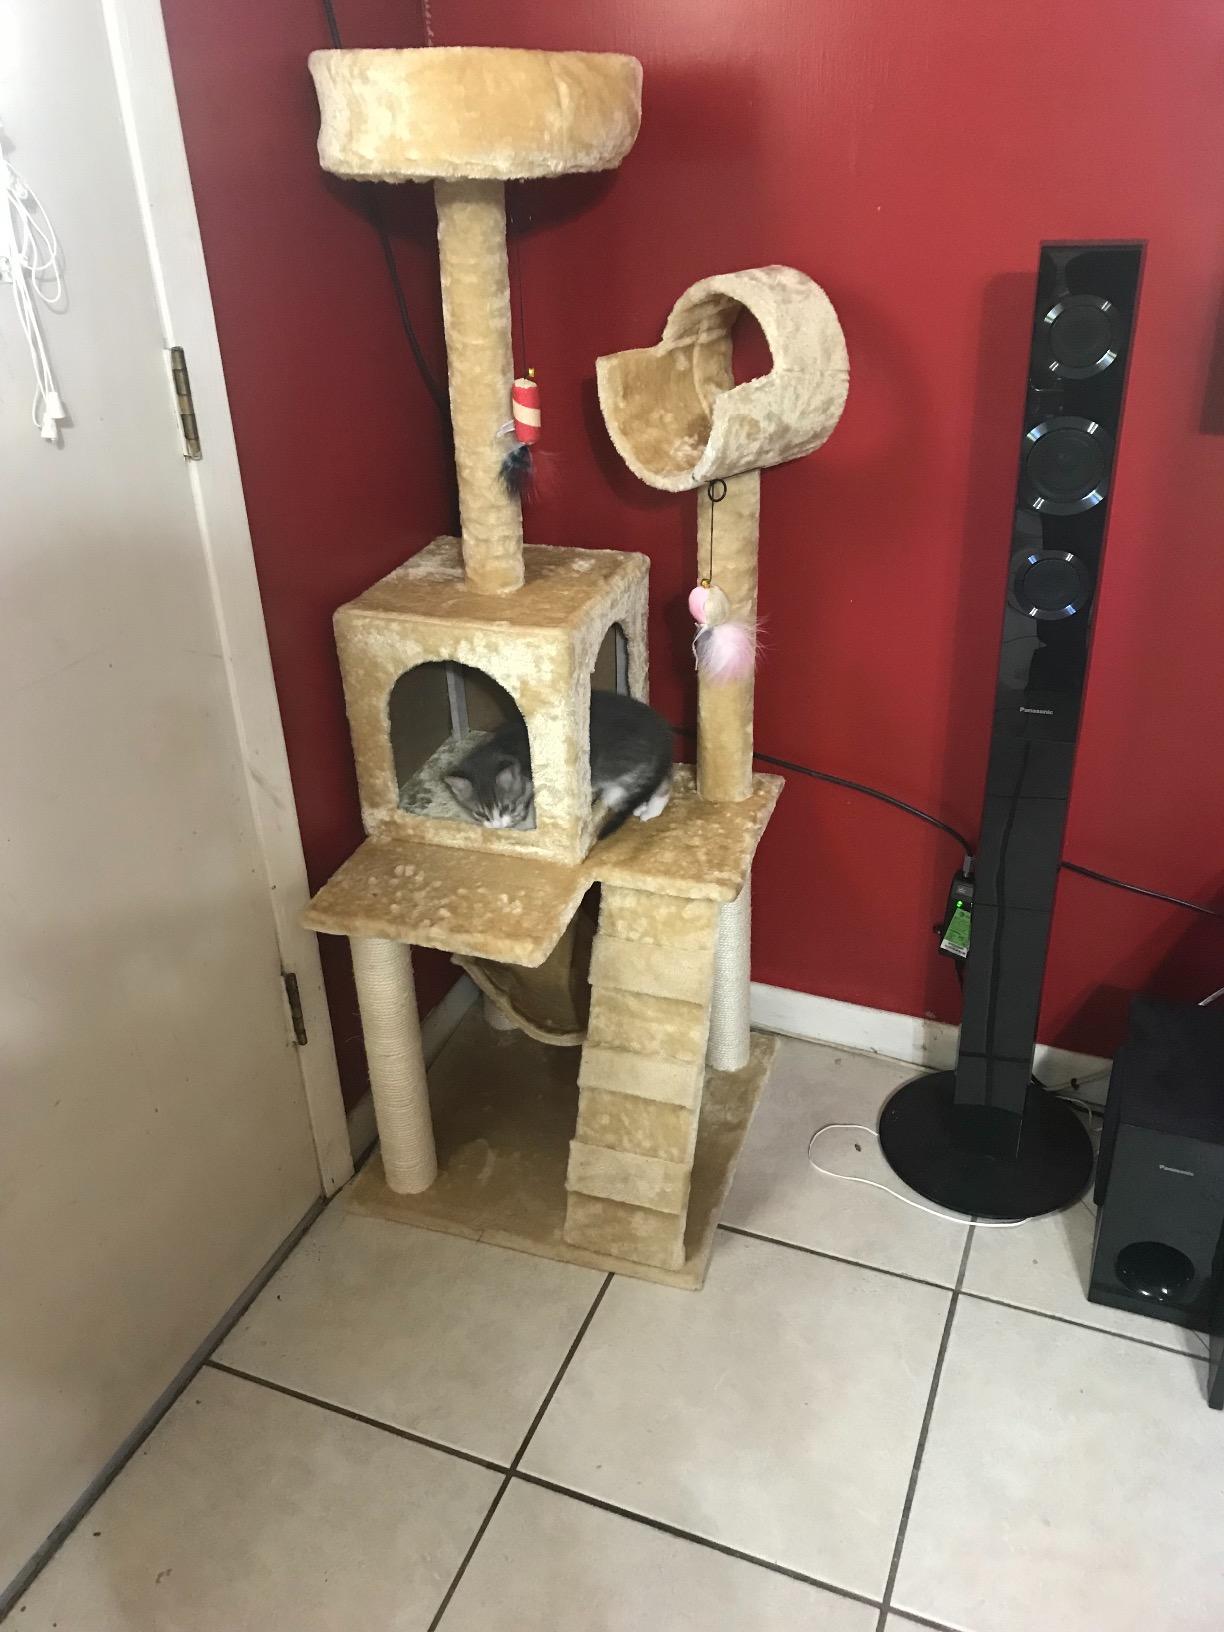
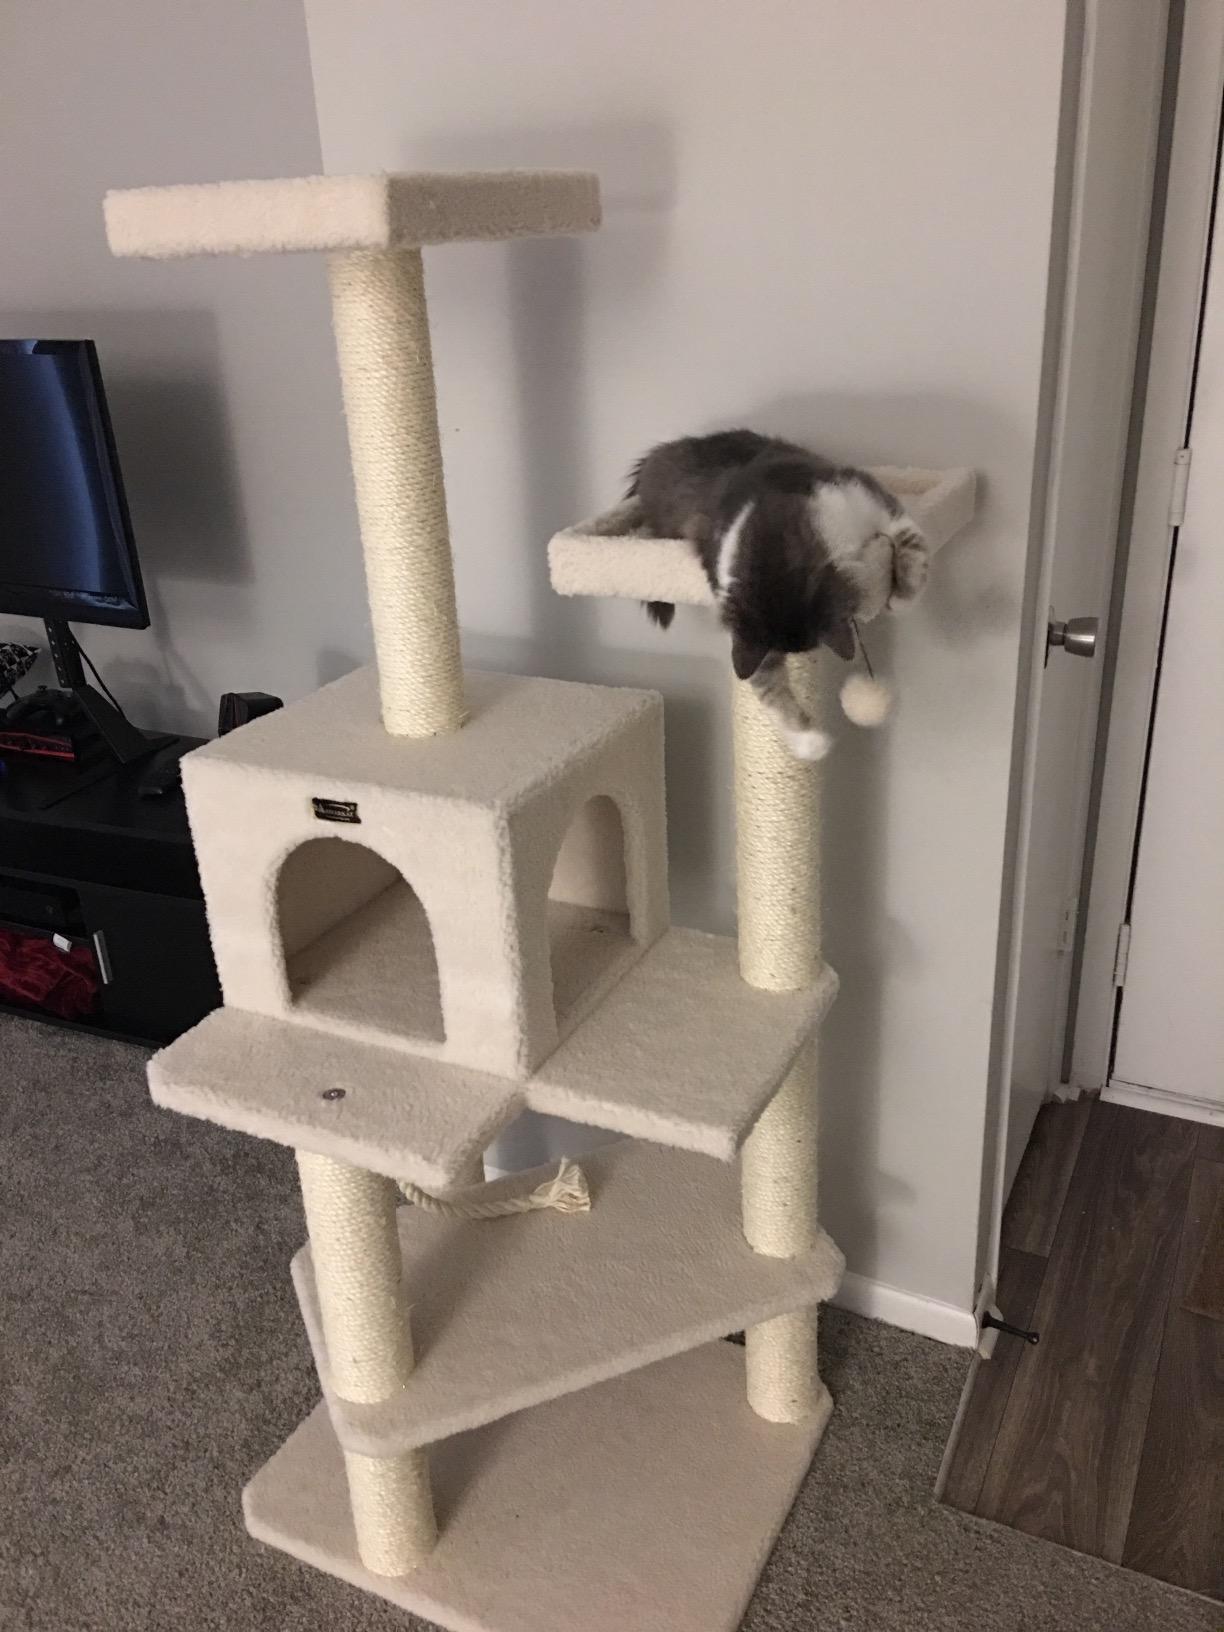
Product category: items_cat tree
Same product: no